Wawrzyniec Gembicki

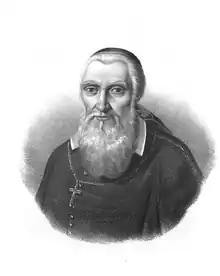

Wawrzyniec Gembicki (5 August 1559 – 10 February 1624) was a Roman Catholic prelate who served as Archbishop of Gniezno (1616–1624), Bishop of Włocławek (1610–1616), and Bishop of Chelmno (1600–1610).